Family worship

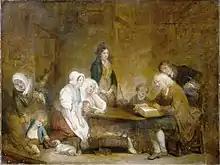
"Family Worship", painting by Jean-Baptiste Greuze

Family worship, sometimes simply family prayer, is prayer, bible reading, and singing of psalms and hymns conducted in private homes of Christian families.